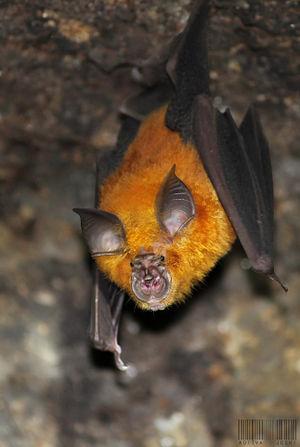
Le genre Rhinolophus regroupe des chauves-souris connues sous le nom de rhinolophes, rhinolophes vrais ou fer à cheval. Ce genre est le seul de la sous-famille des Rhinolophinés, et même de la famille des Rhinolophidae depuis que les Hipposiderinae sont traités comme une famille à part entière, celle des Hipposideridae.